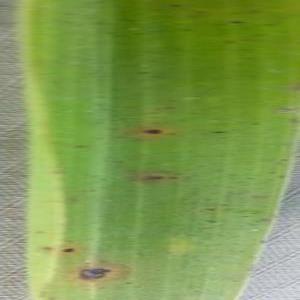
Disease: Brownspot